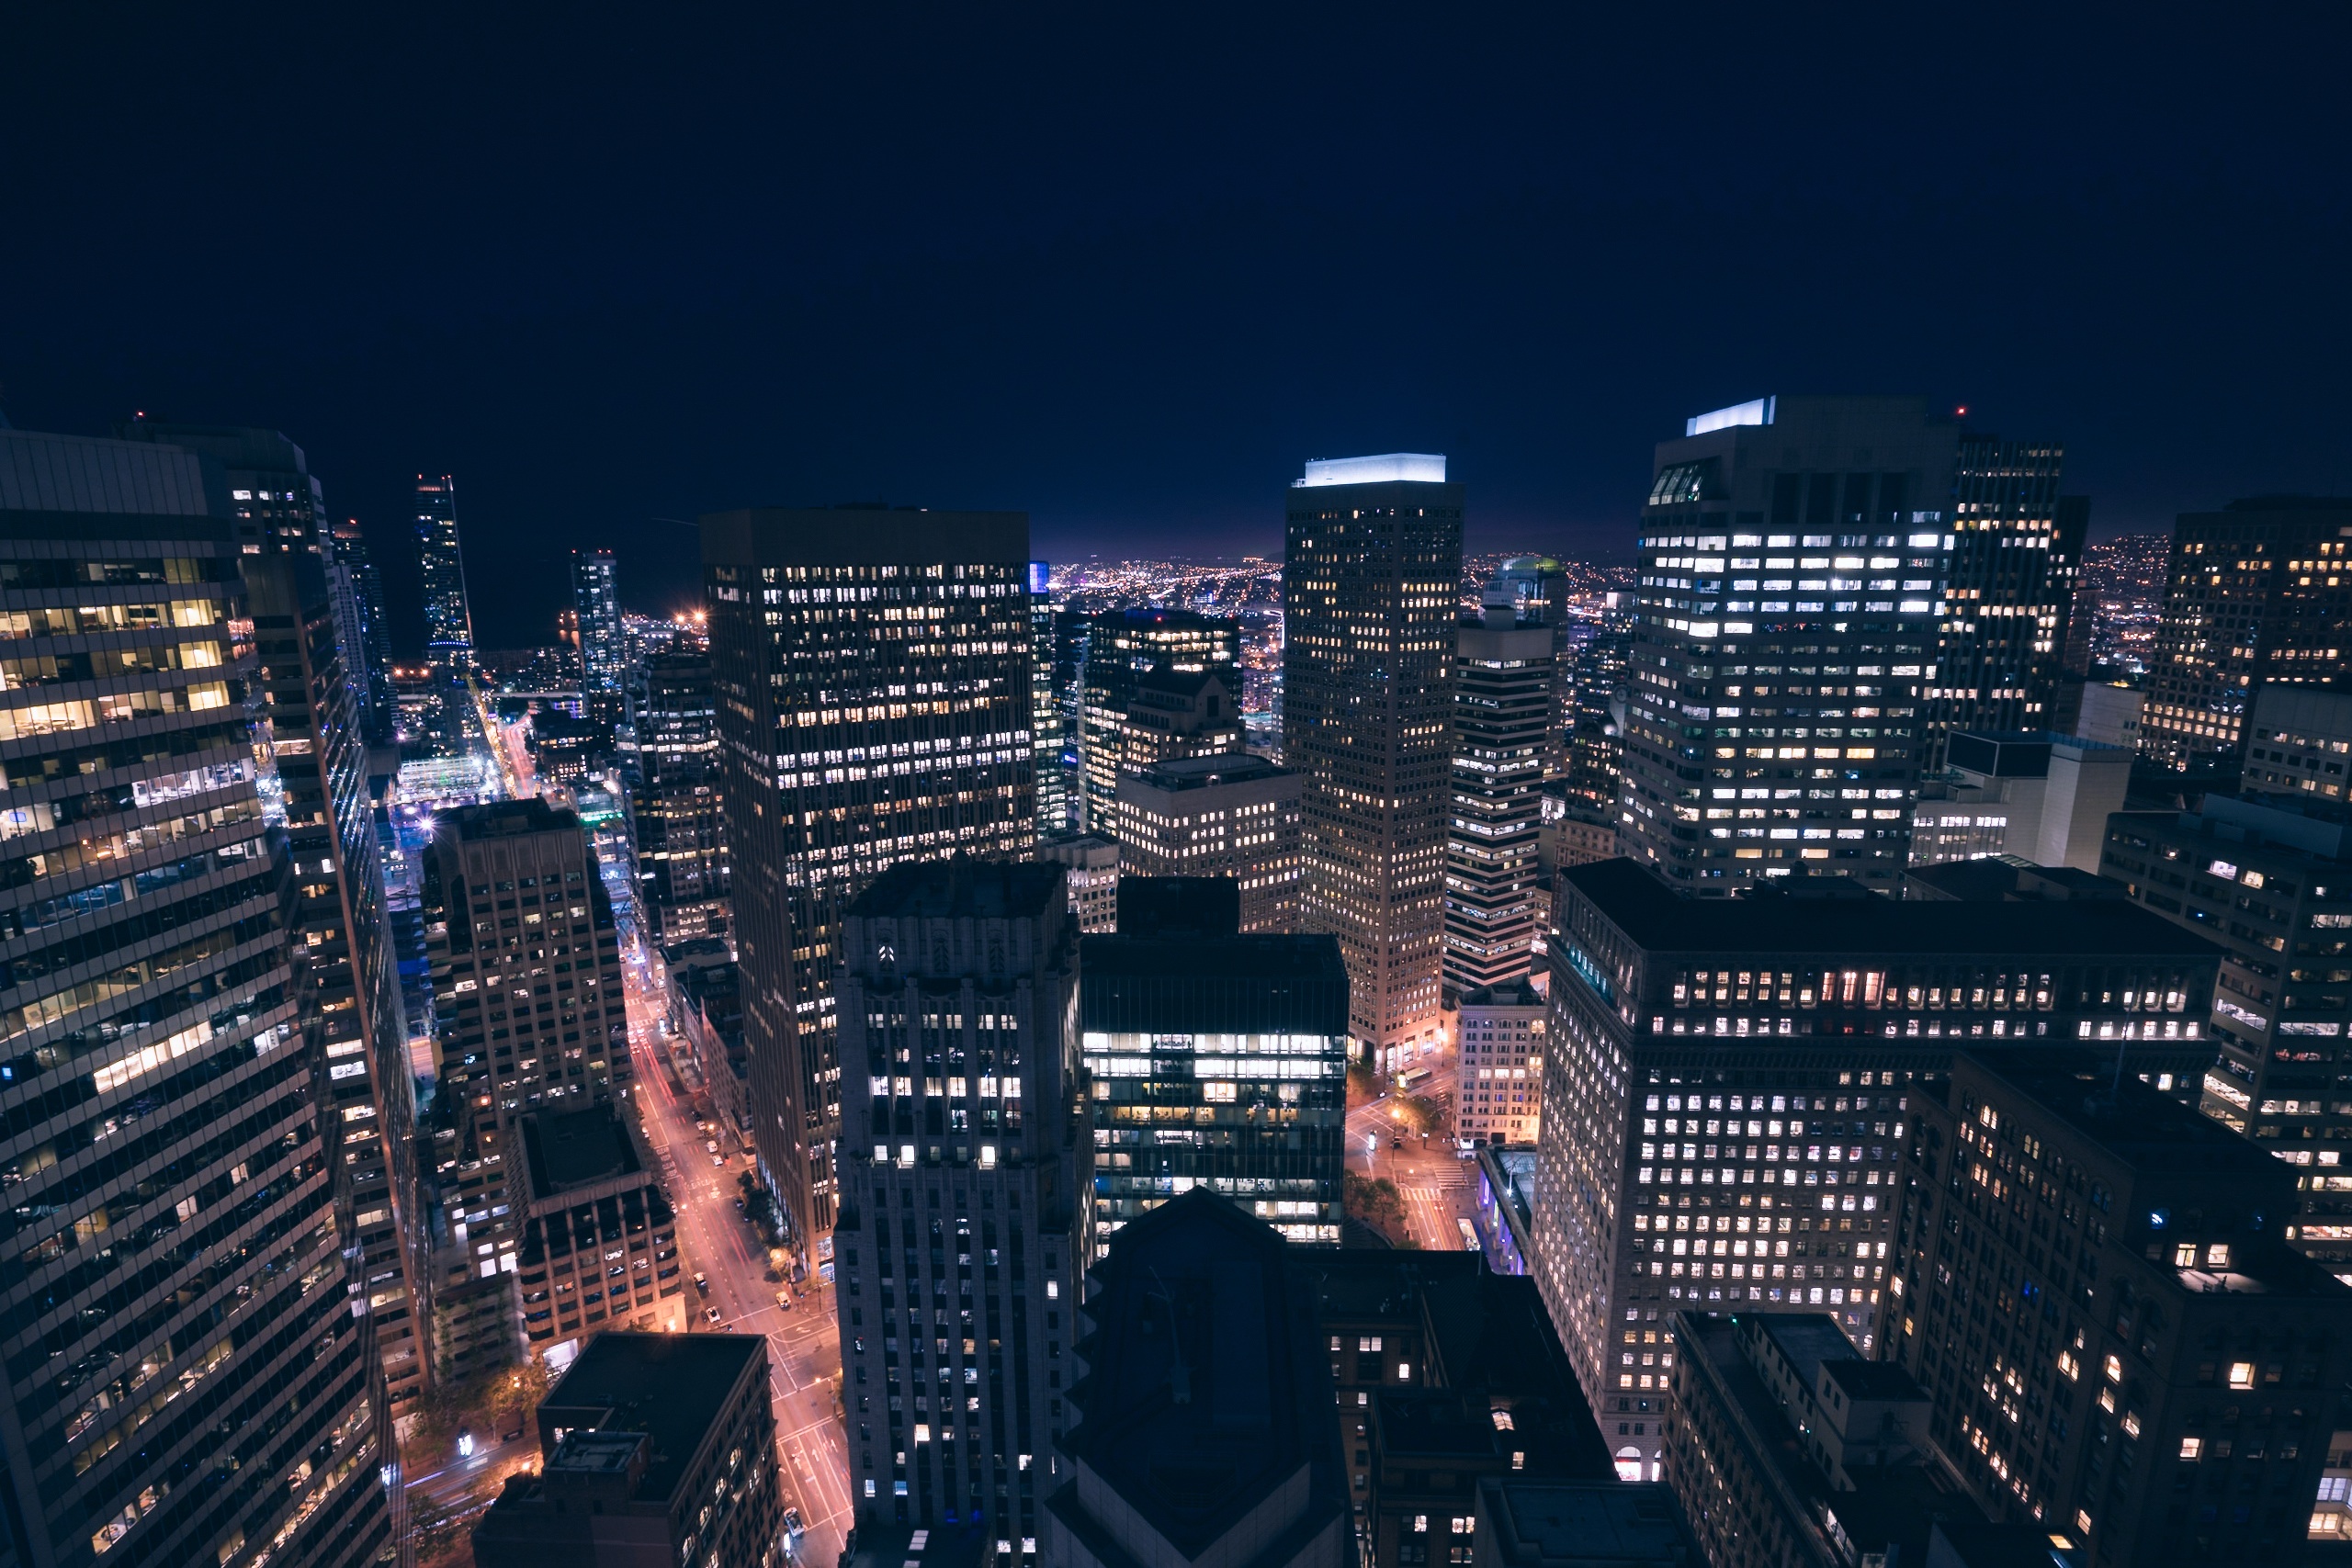
horizon, light, skyline, night, building, city, skyscraper, cityscape, downtown, dusk, evening, tower, tower block, metropolis, aerial photography, urban area, residential area, human settlement, atmosphere of earth, metropolitan area